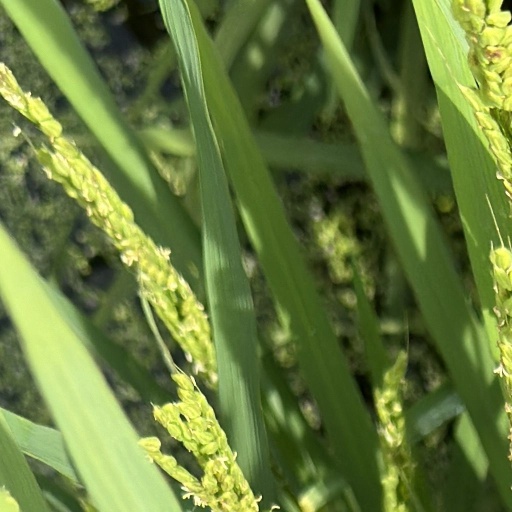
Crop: rice